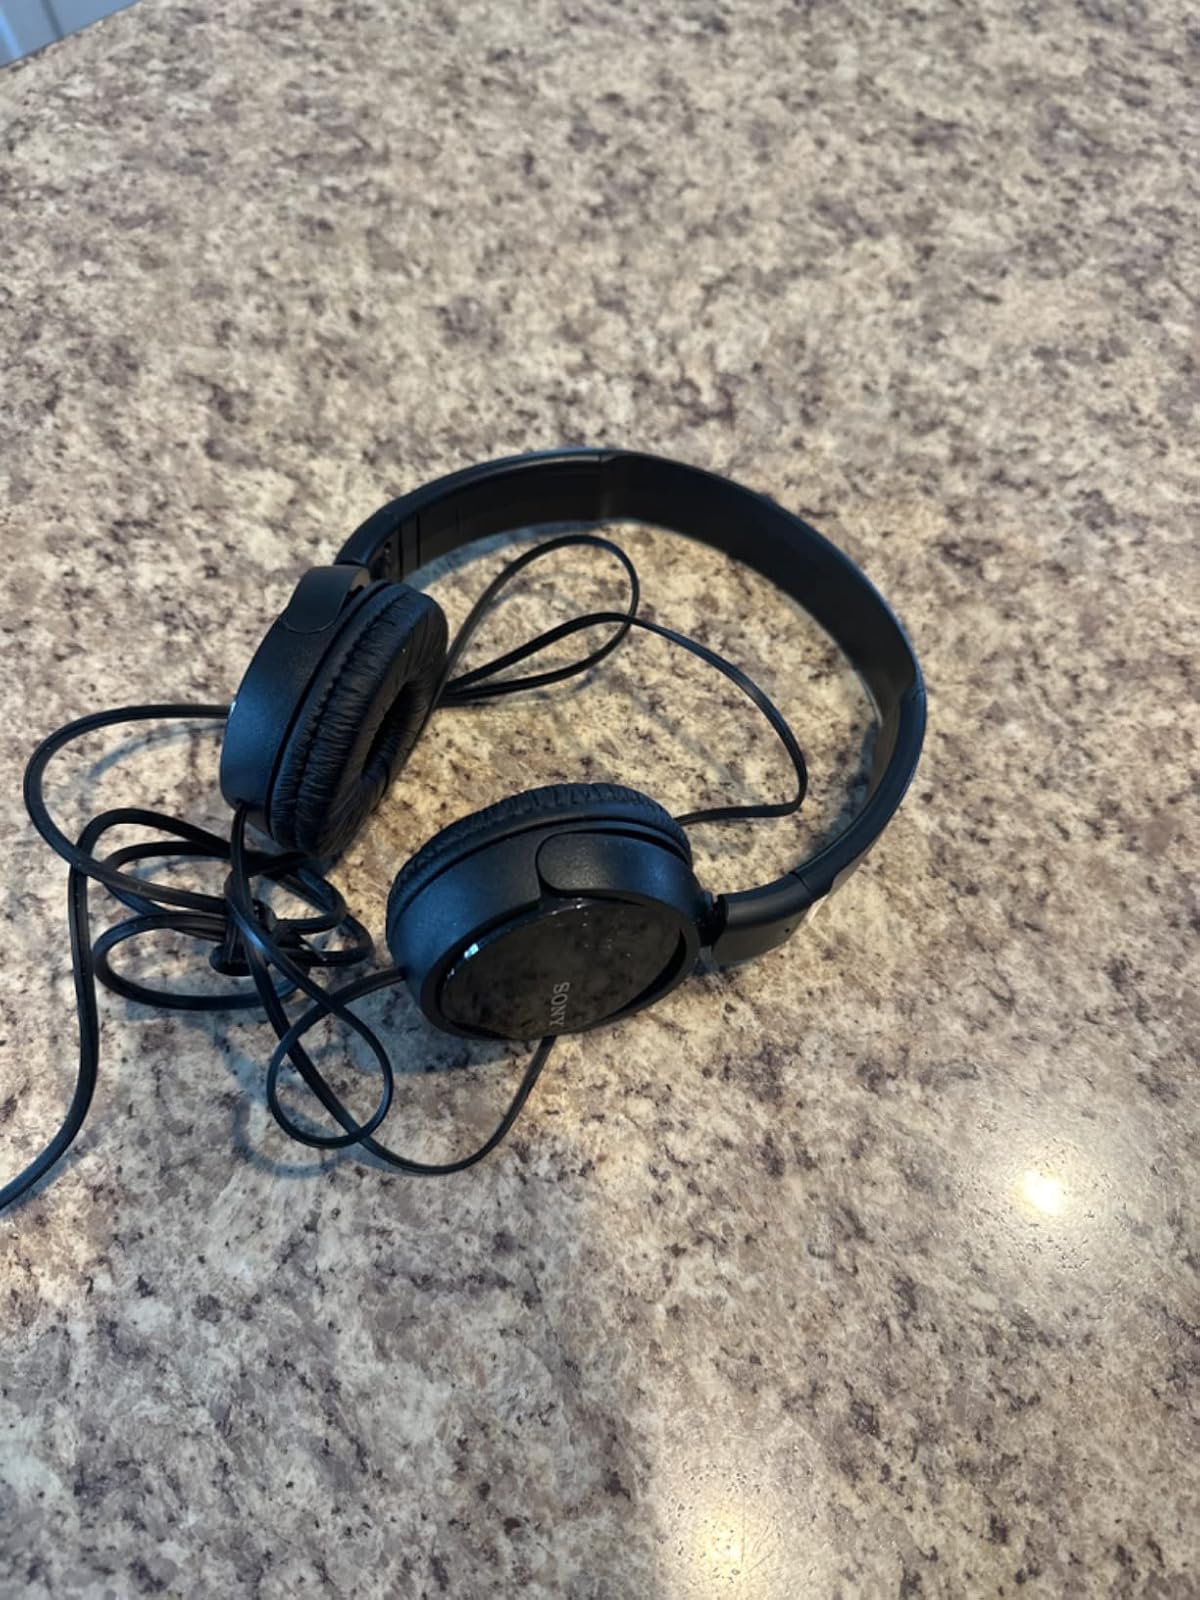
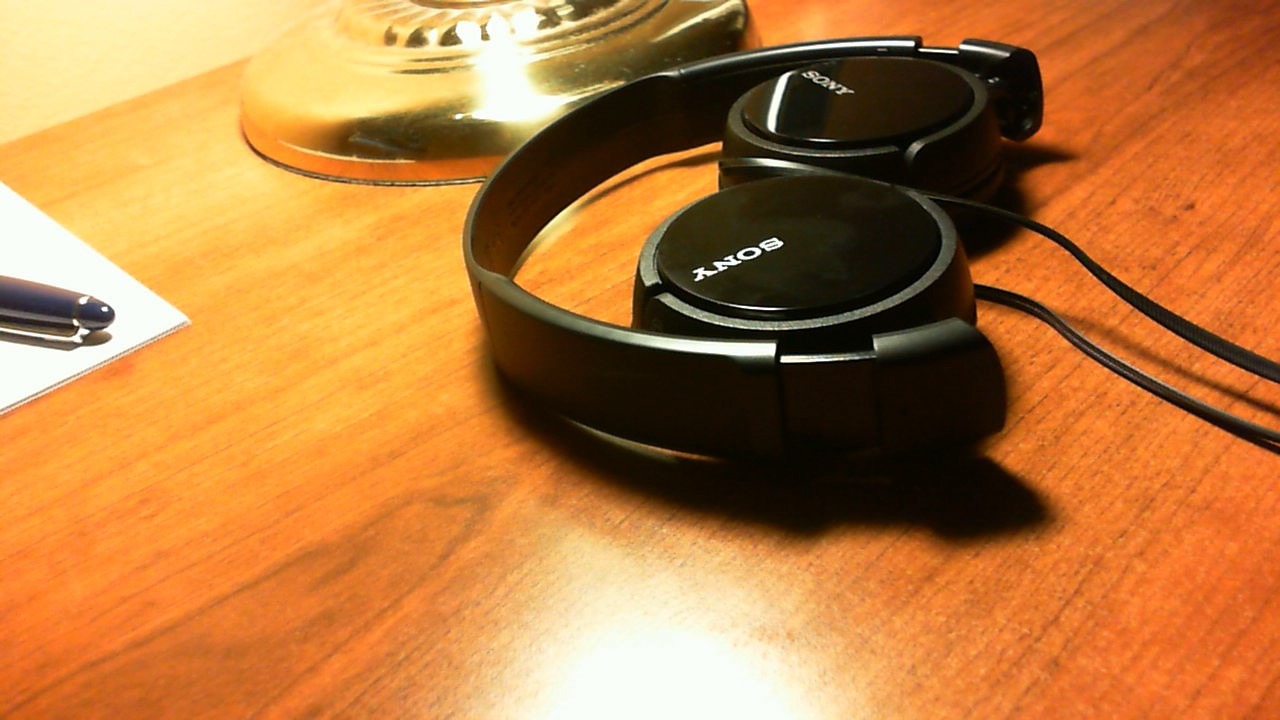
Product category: headphones
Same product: yes